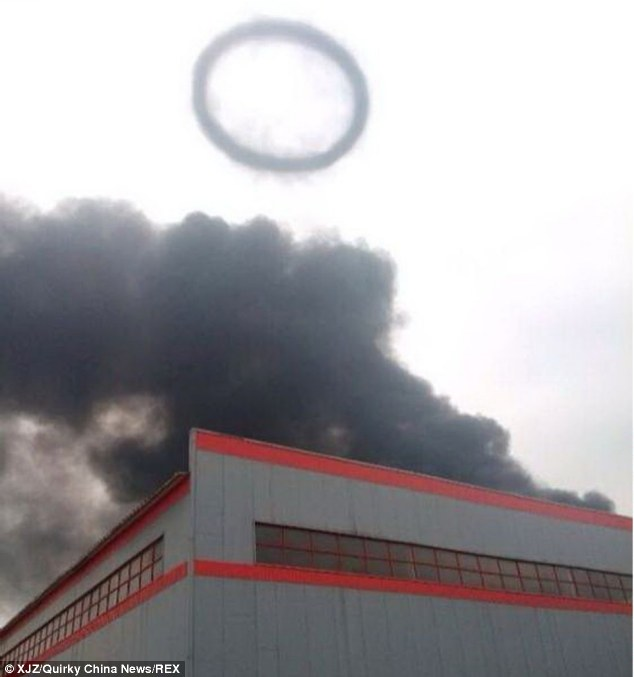
Fire: no
Smoke: yes